Yamanome Station

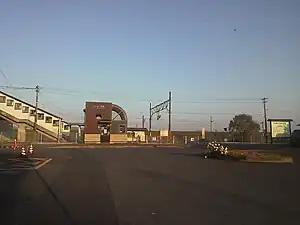
Yamanome Station, November 2011

is a railway station in the city of Ichinoseki, Japan, operated by East Japan Railway Company (JR East).